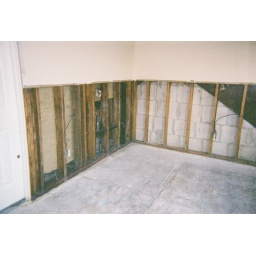
Townhouse in Virginia beach after the floor (broken pipe) in December of 2005.